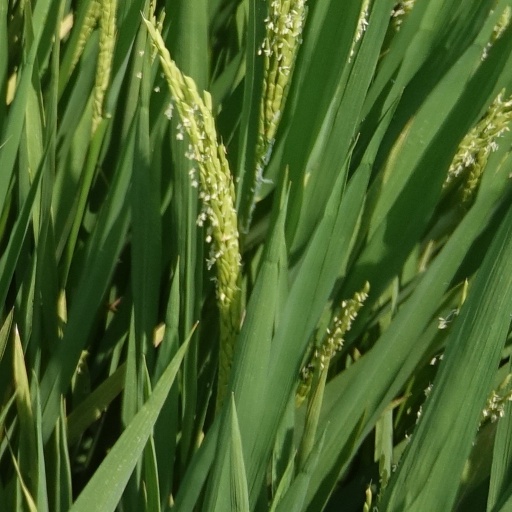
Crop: rice